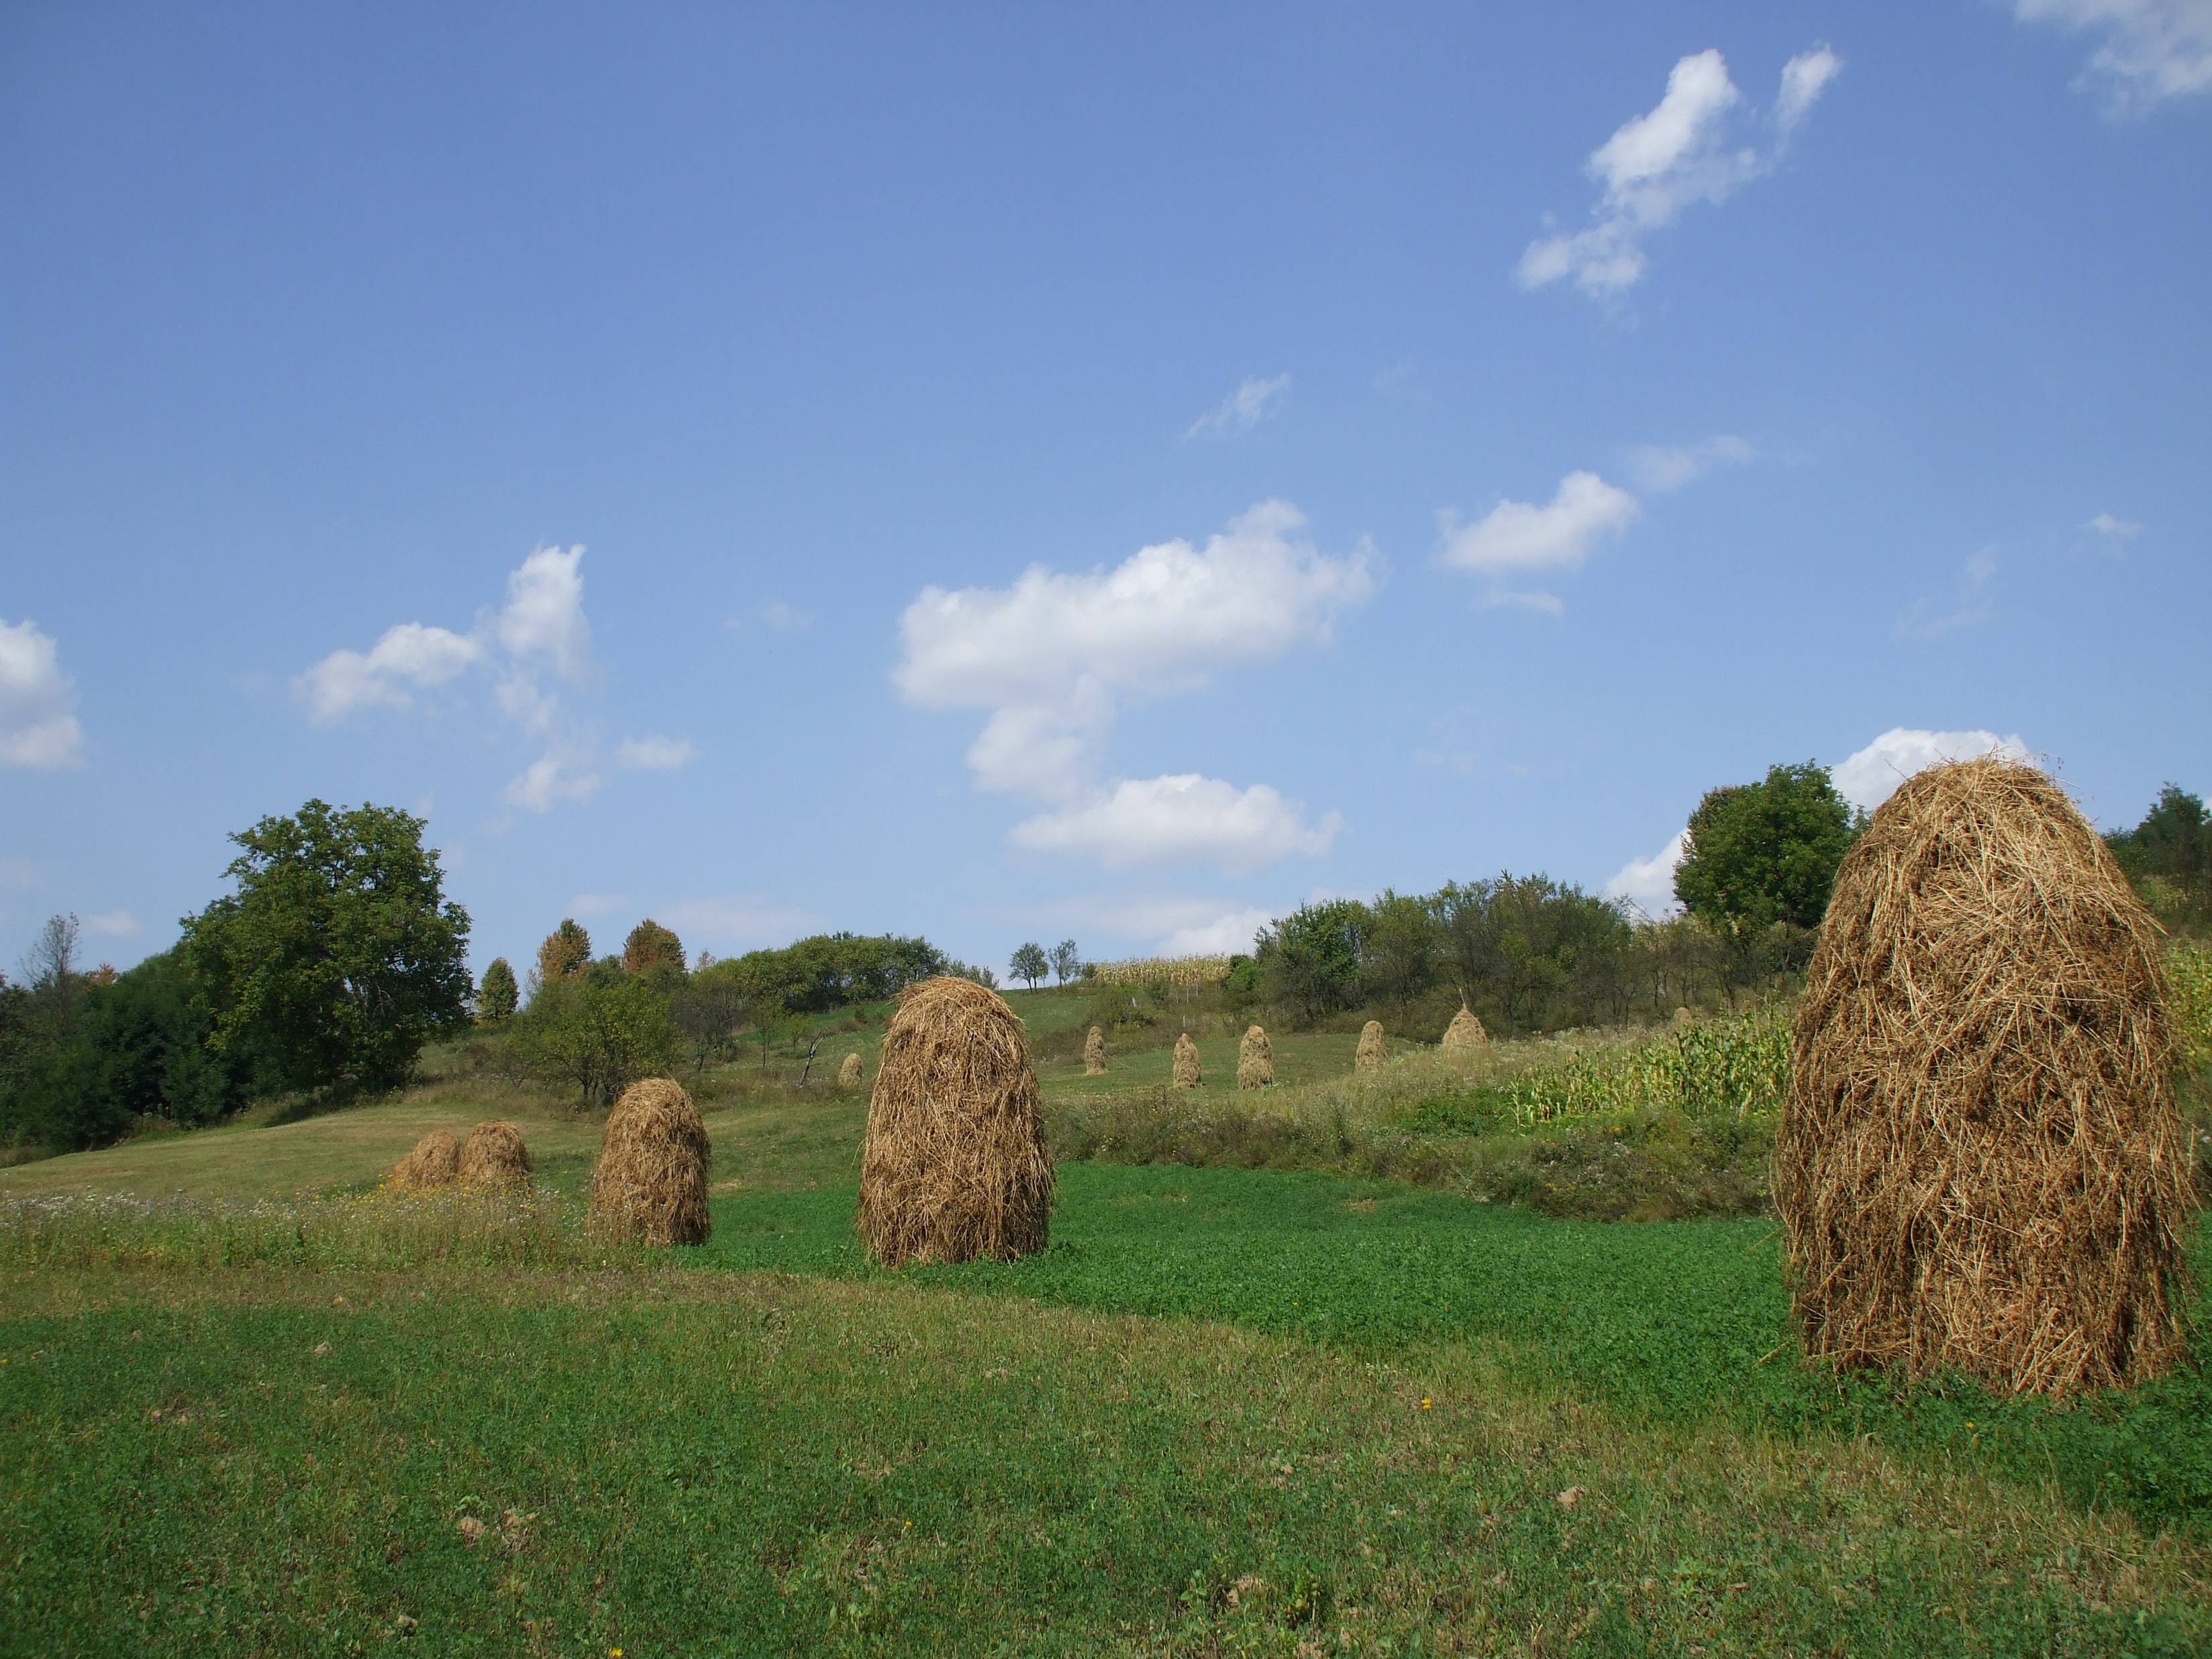
grass, plant, hay, field, farm, meadow, prairie, countryside, hill, rural, crop, pasture, soil, agriculture, plain, farmland, grassland, plateau, ecosystem, haystacks, mound, rural area, grass family, land lot